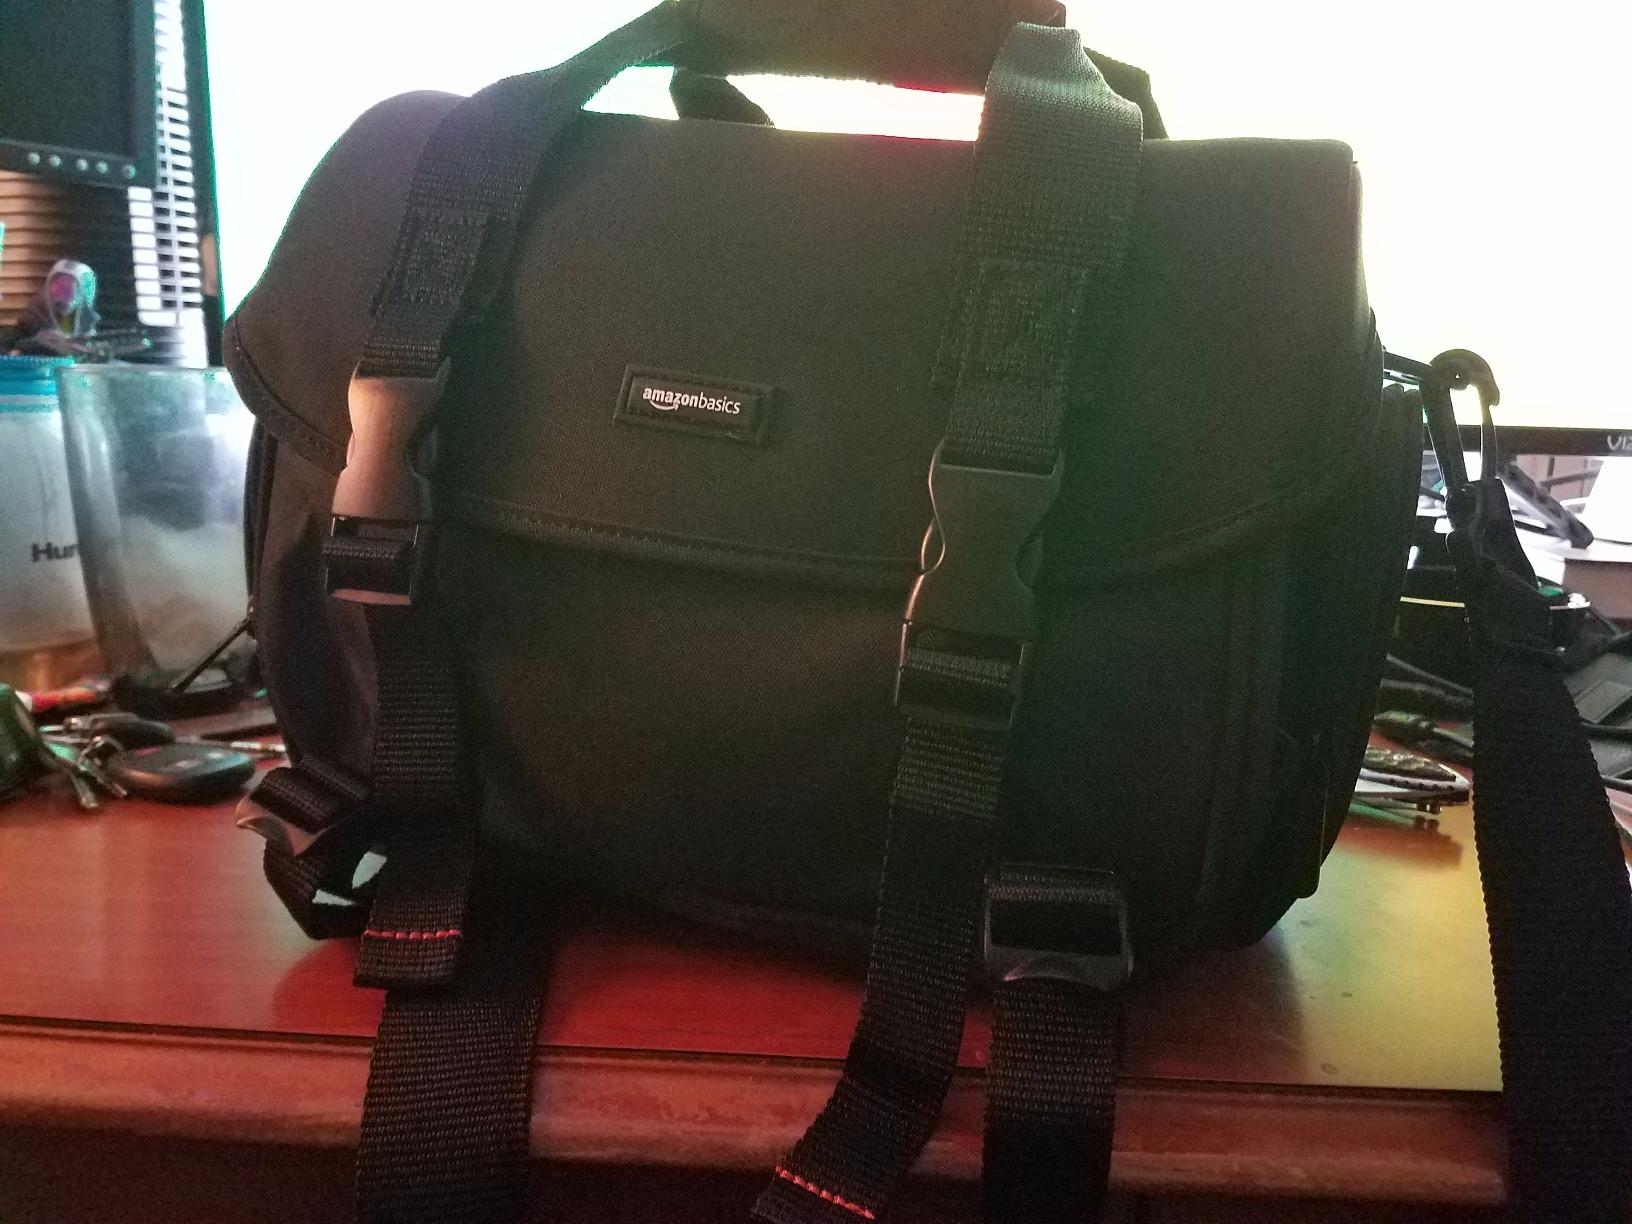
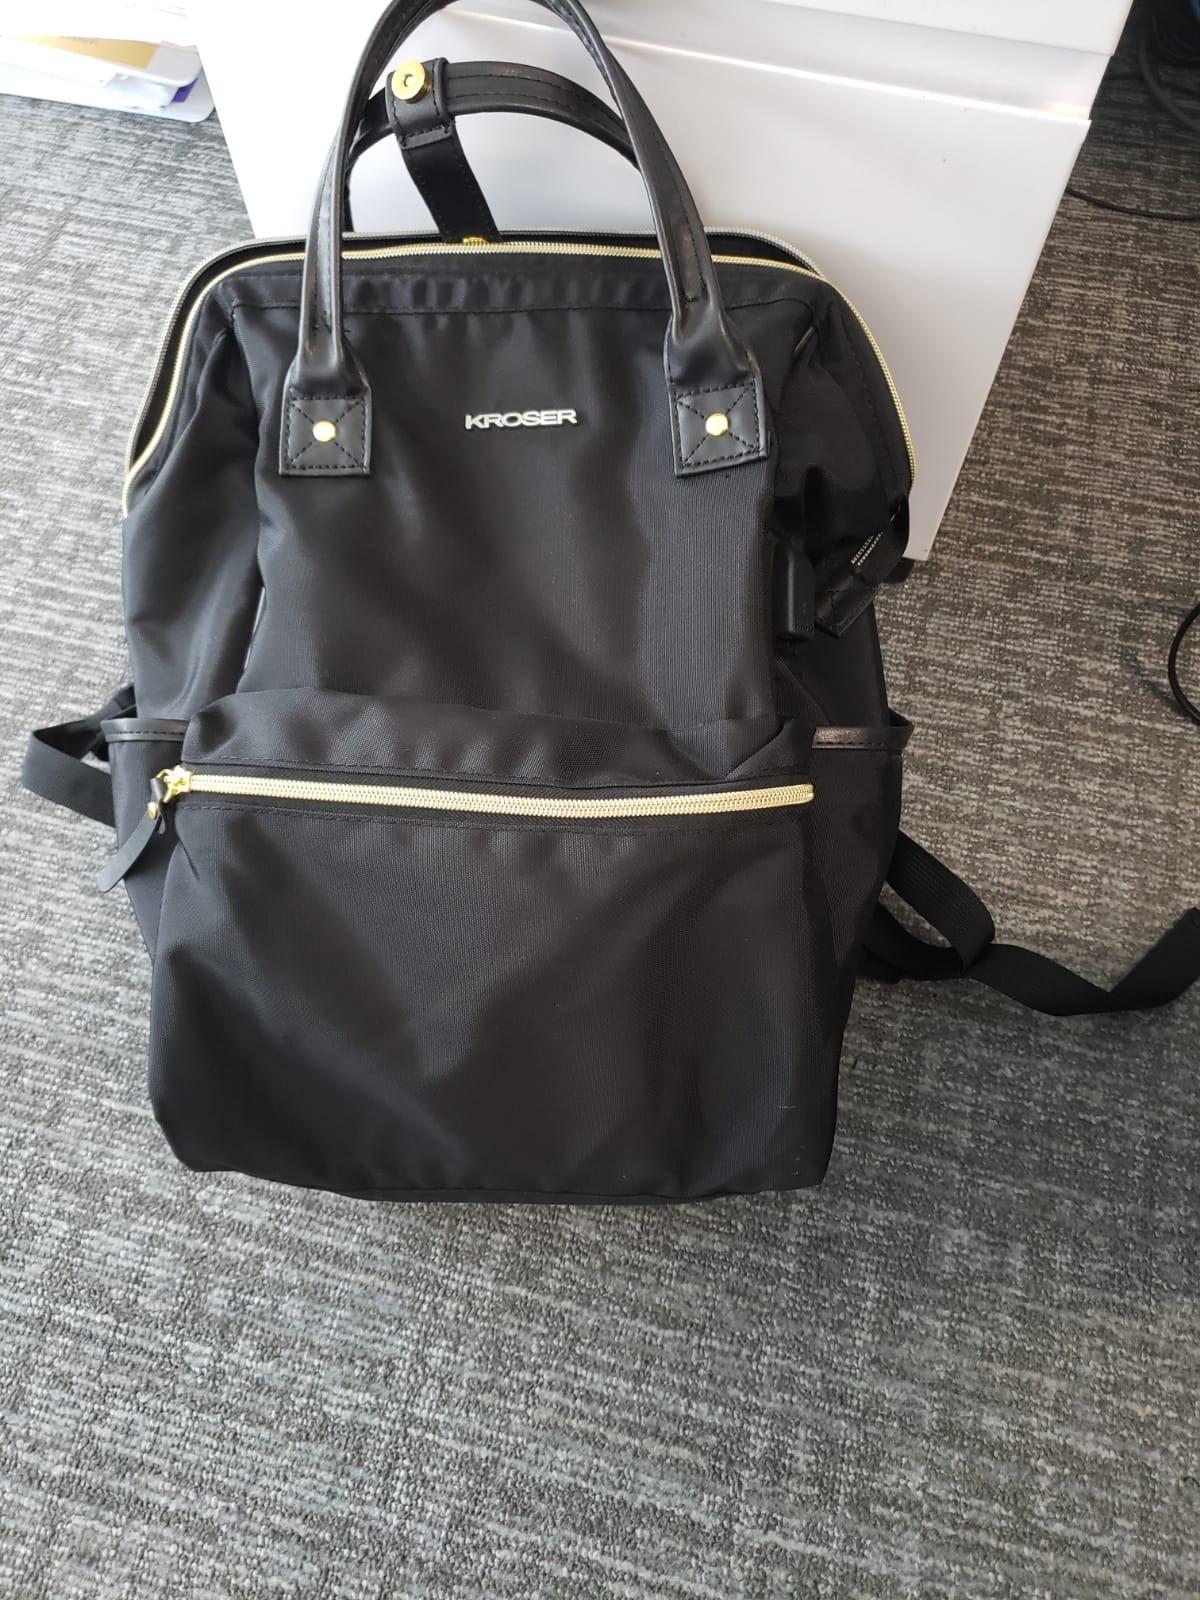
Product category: bag
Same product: no